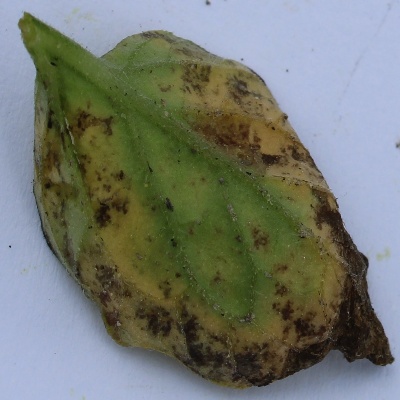
Crop: Tomato
Condition: verticulium wilt